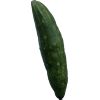
Label: Cucumber 3